Andrei Mocioni

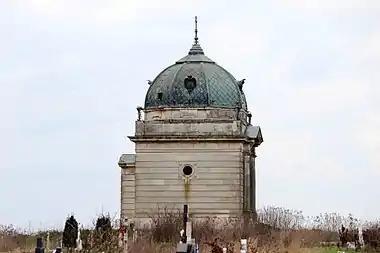
Mocioni crypt in Foeni, 2015 photograph

Mocioni's body was taken to Foeni for an Orthodox burial at the common Serb–Romanian church, which he and his wife had furnished. Laura inherited all his wealth, which sparked a Mocioni family feud. Already a licensed postal worker, she continued Mocioni's work as a postmaster. She died on the estate in August 1892, aged 53, and was buried at his side. In her late years, she had carried on with Mocioni philanthropy work, but only servicing the local Serb community and punishing Romanian ingratitude. According to "Tribuna", the "new generation" of Romanians, "more enlightened than the earlier one", was expressing shame and regret for having alienated her.